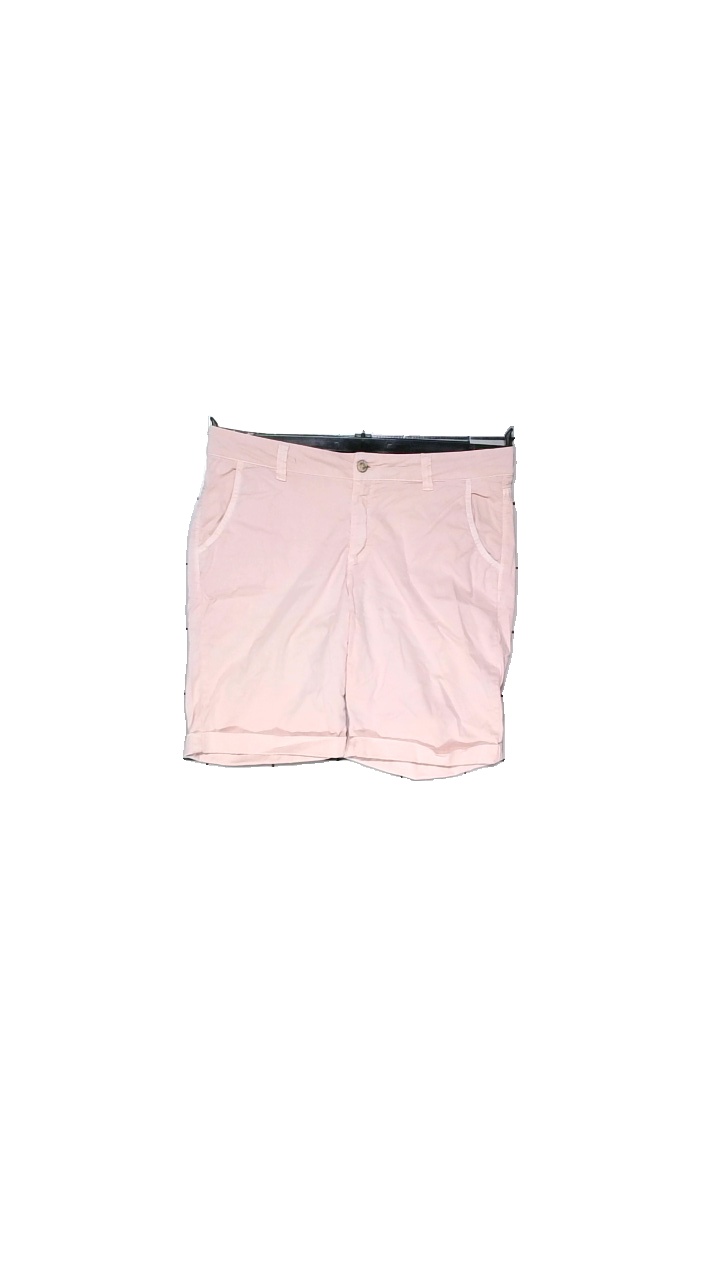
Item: Shorts (Men)
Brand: Newhouse Mellan
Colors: Pink
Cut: Regular
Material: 97%cotton, 3%Elastan
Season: Summer
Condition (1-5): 4
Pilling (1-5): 4
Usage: Reuse
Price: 50-100